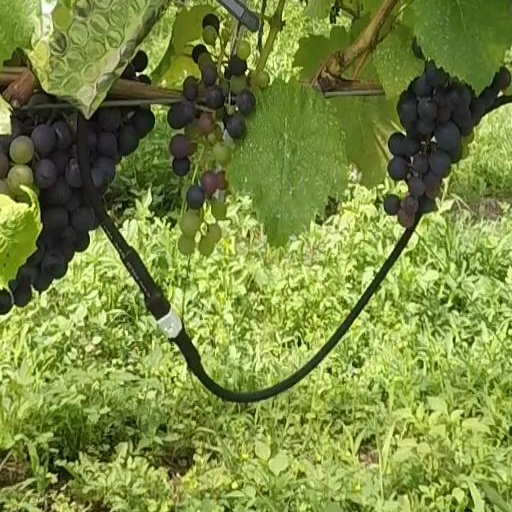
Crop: grape